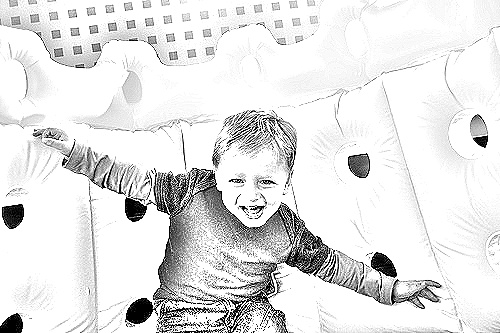
Portrait style: Sketch Portrait